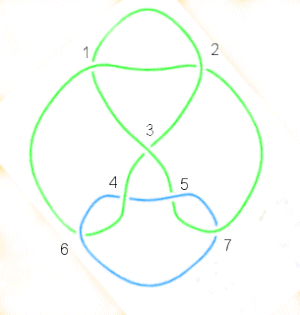
entrelacs avec croisements numérotés
Un code de Gauss, du nom du mathématicien Carl Friedrich Gauss est une liste de nombres codant une courbe plane fermée présentant des croisements. Il a été étendu au codage d'un nœud, et même d'un entrelacs.